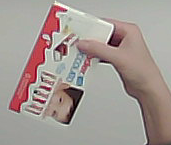
Product: kinder_chocolate